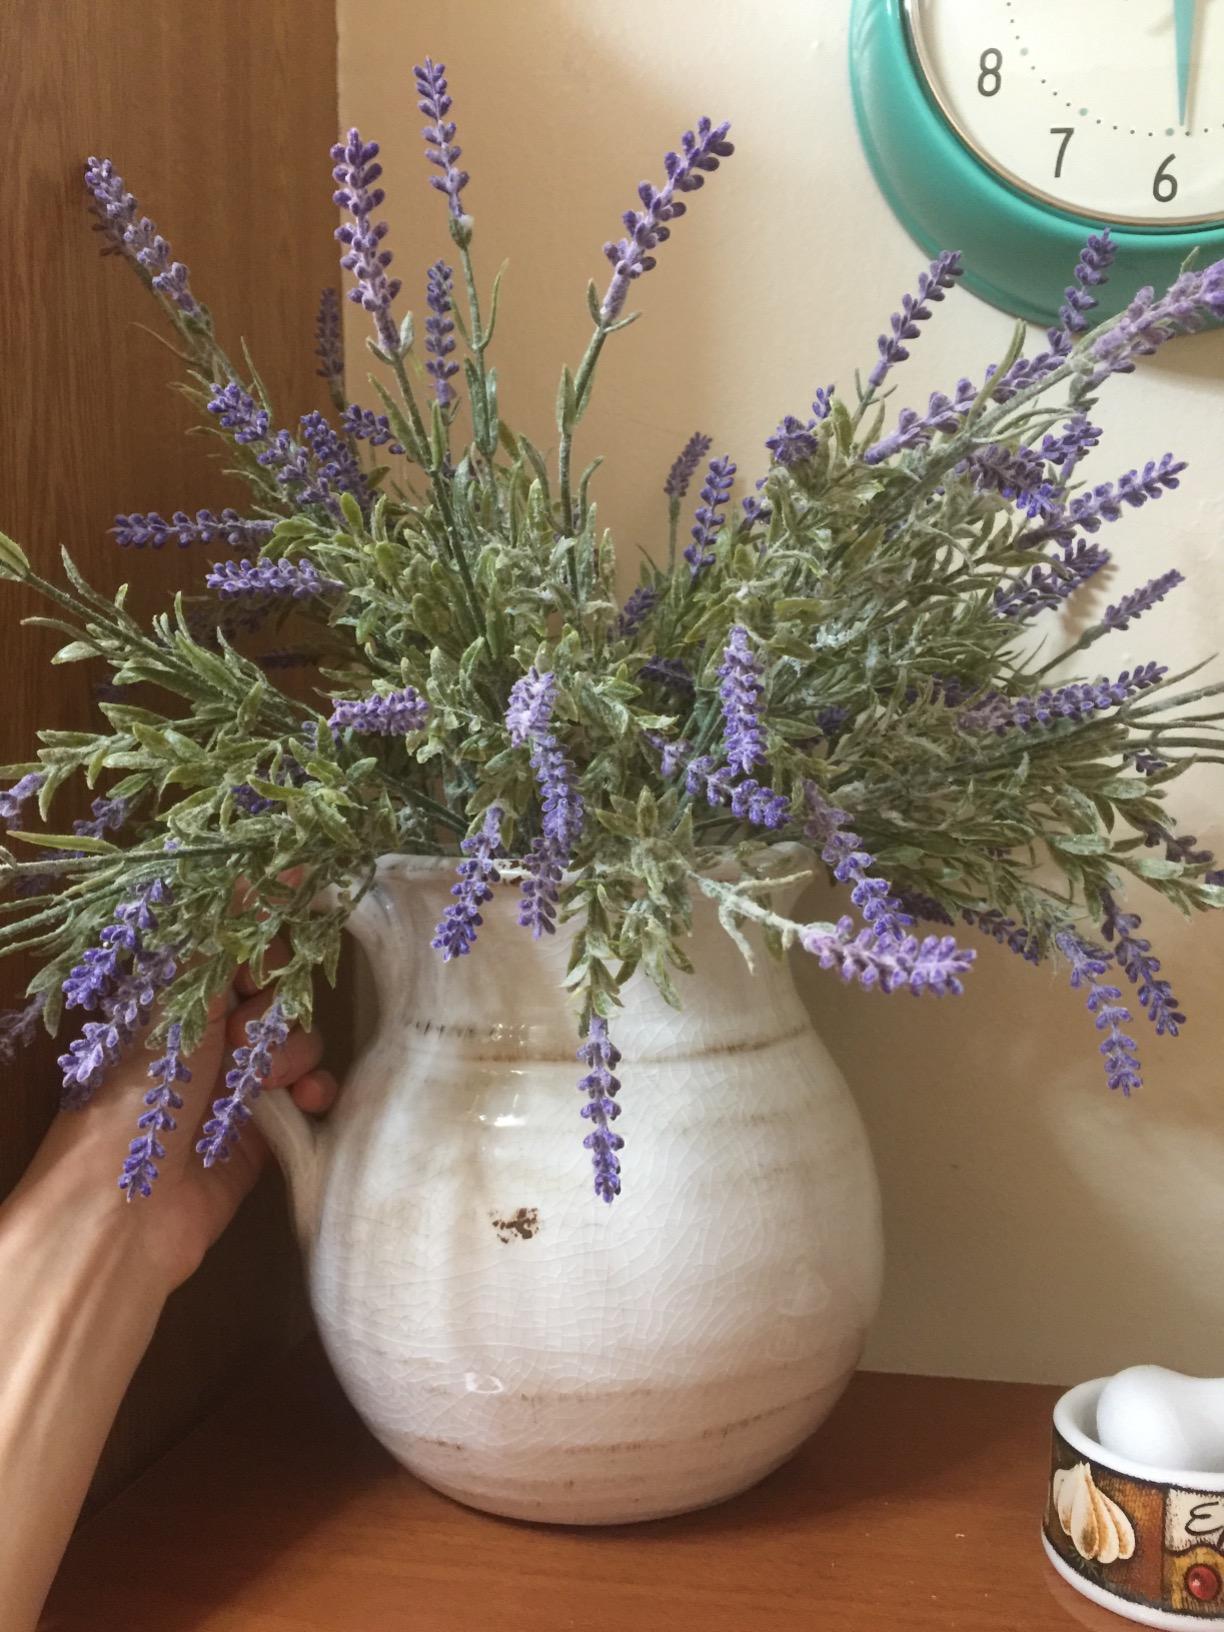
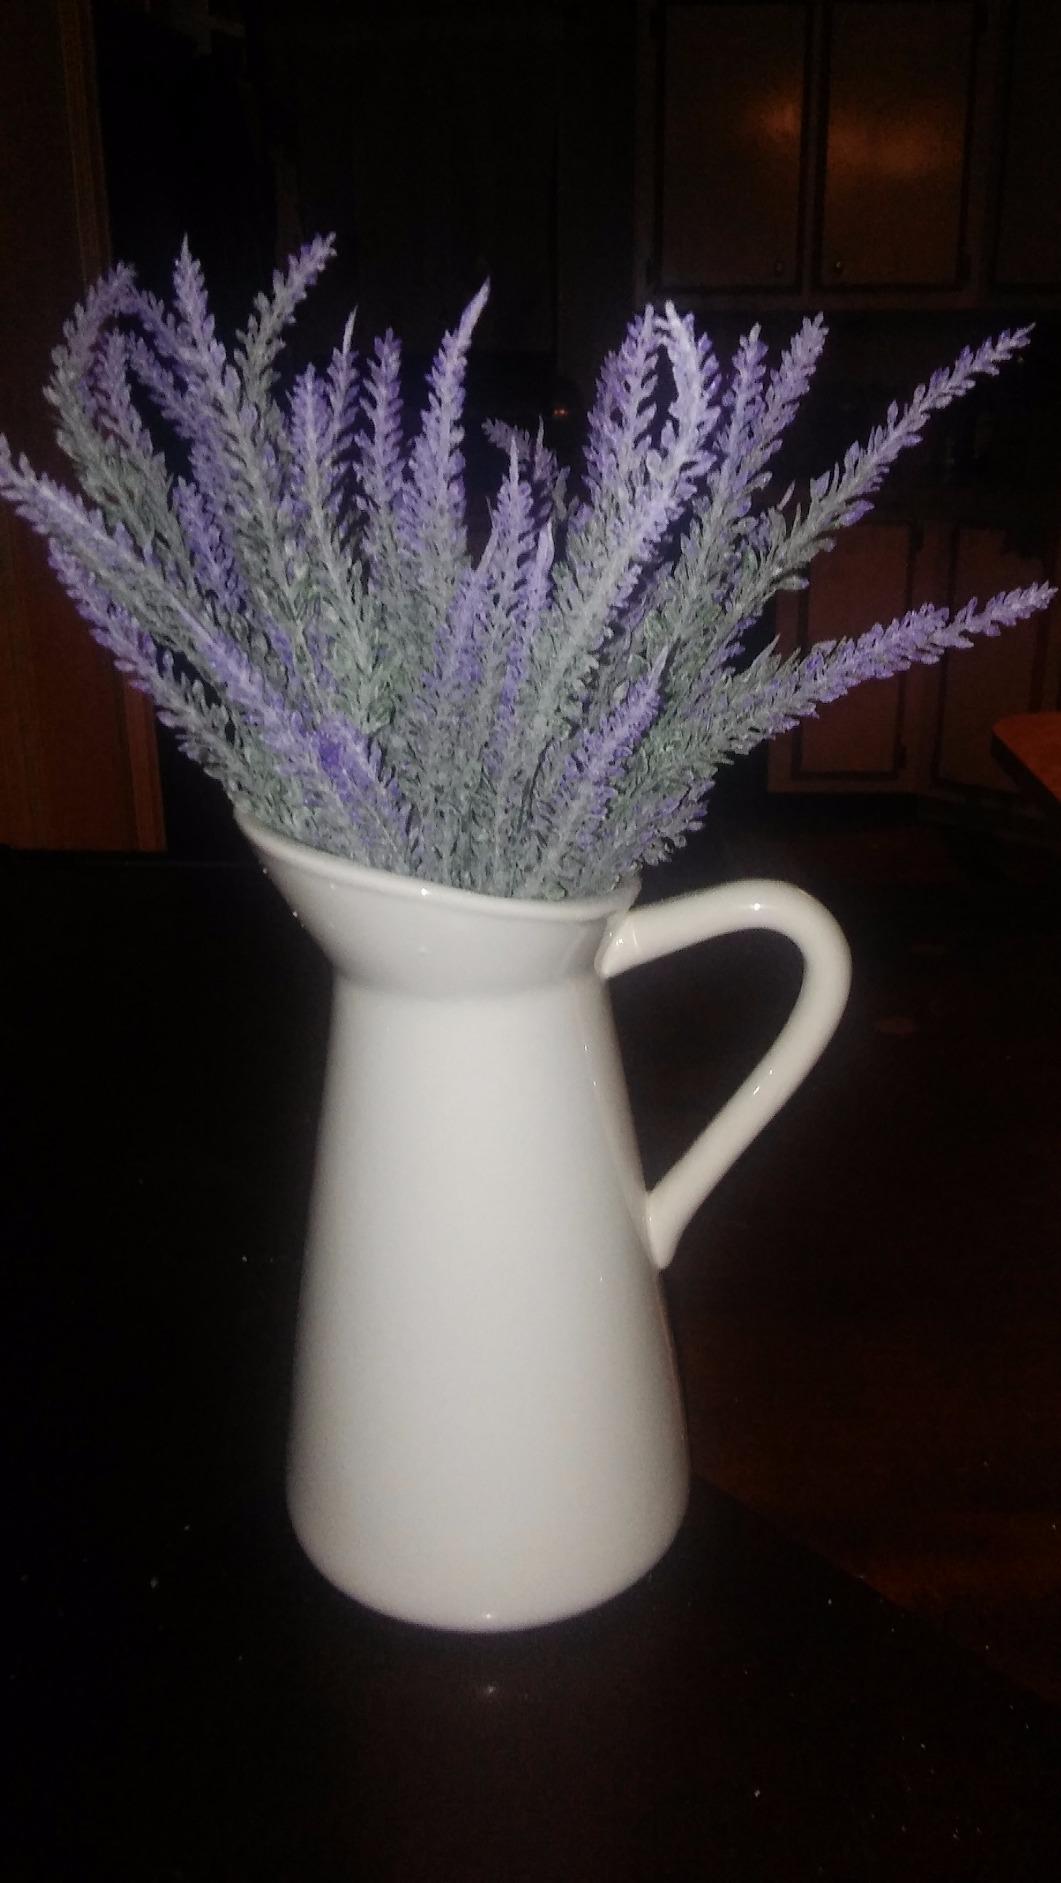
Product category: vase
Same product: no